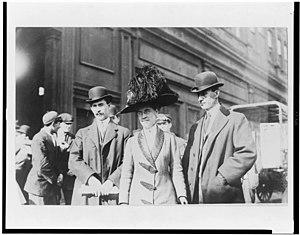
Katharine Wright Haskell, née le 19 août 1874 et morte le 3 mars 1929, est la sœur des frères Wright, Wilbur et Orville, pionniers dans l’aviation. Professeure au lycée, elle est devenue une célébrité internationale suite à son voyage avec ses frères en Europe.